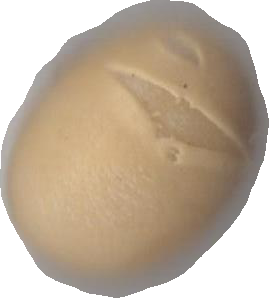
Variety: Dega